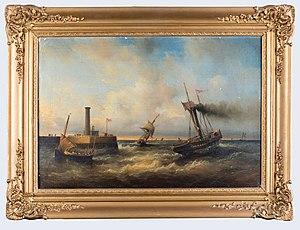
Ferdinand PERROT: Entrée au port par gros temps
Ferdinand Victor Perrot est un peintre de marine, né en 1808 à Paimbœuf et décédé en 1841 à Saint-Pétersbourg.